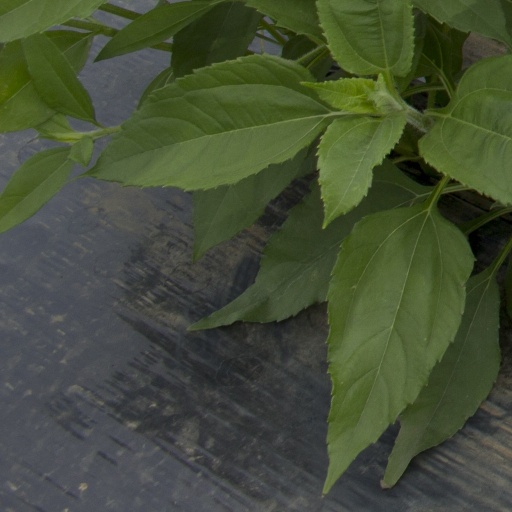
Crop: Jerusalem artichoke